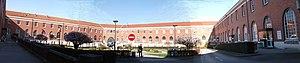
vue de la Cour d'entrée intérieure du C.H.R.U de Reims.
Le centre hospitalier universitaire de Reims est un centre hospitalier universitaire situé à Reims en France et qui dessert la région Champagne-Ardenne.